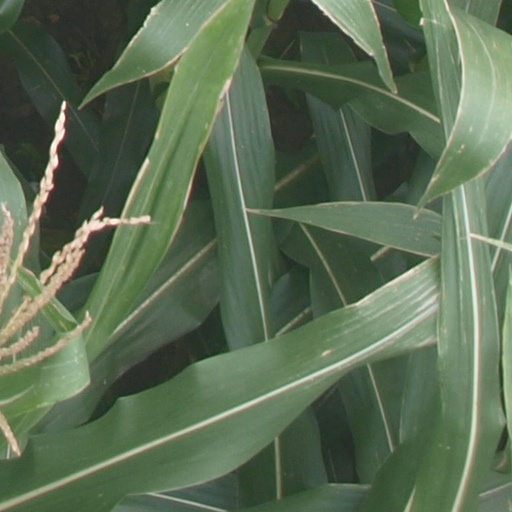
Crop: maize; corn